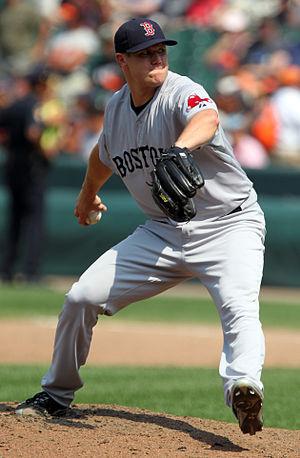
Jonathan Robert Papelbon est un lanceur de relève droitier de la Ligue majeure de baseball.